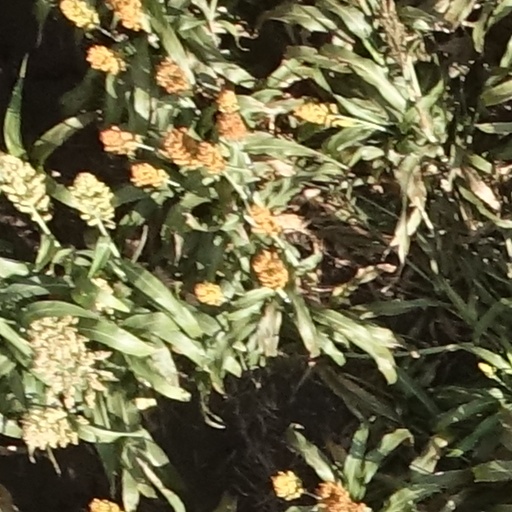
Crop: sorghum